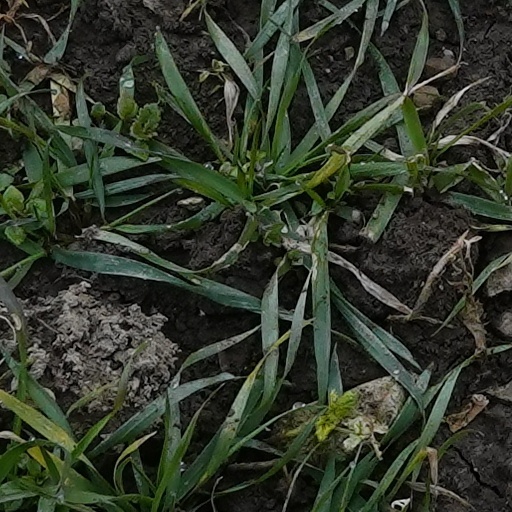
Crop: wheat